Spyromilios

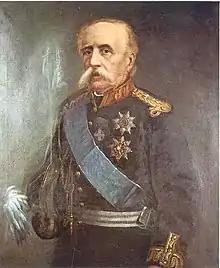
A portrait of Spyromilios National Historical Museum, Athens

Spyridon "Spyros" Milios (1800–1880), more commonly known as Spyromilios, was a Greek revolutionary, general and politician.